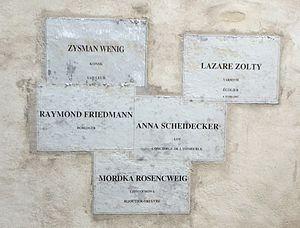
Musée d'art et d'histoire du Judaïsme - Les habitants de l'hôtel de Saint-Aignan en 1939, oeuvre murale de Christian Boltanski (détail)
Le musée d'Art et d'Histoire du judaïsme est le plus grand musée français qui porte sur l'art et l'histoire juifs. Il est installé dans l'ancien hôtel particulier de Saint-Aignan dans quartier du Marais dans le 3ᵉ arrondissement de Paris.